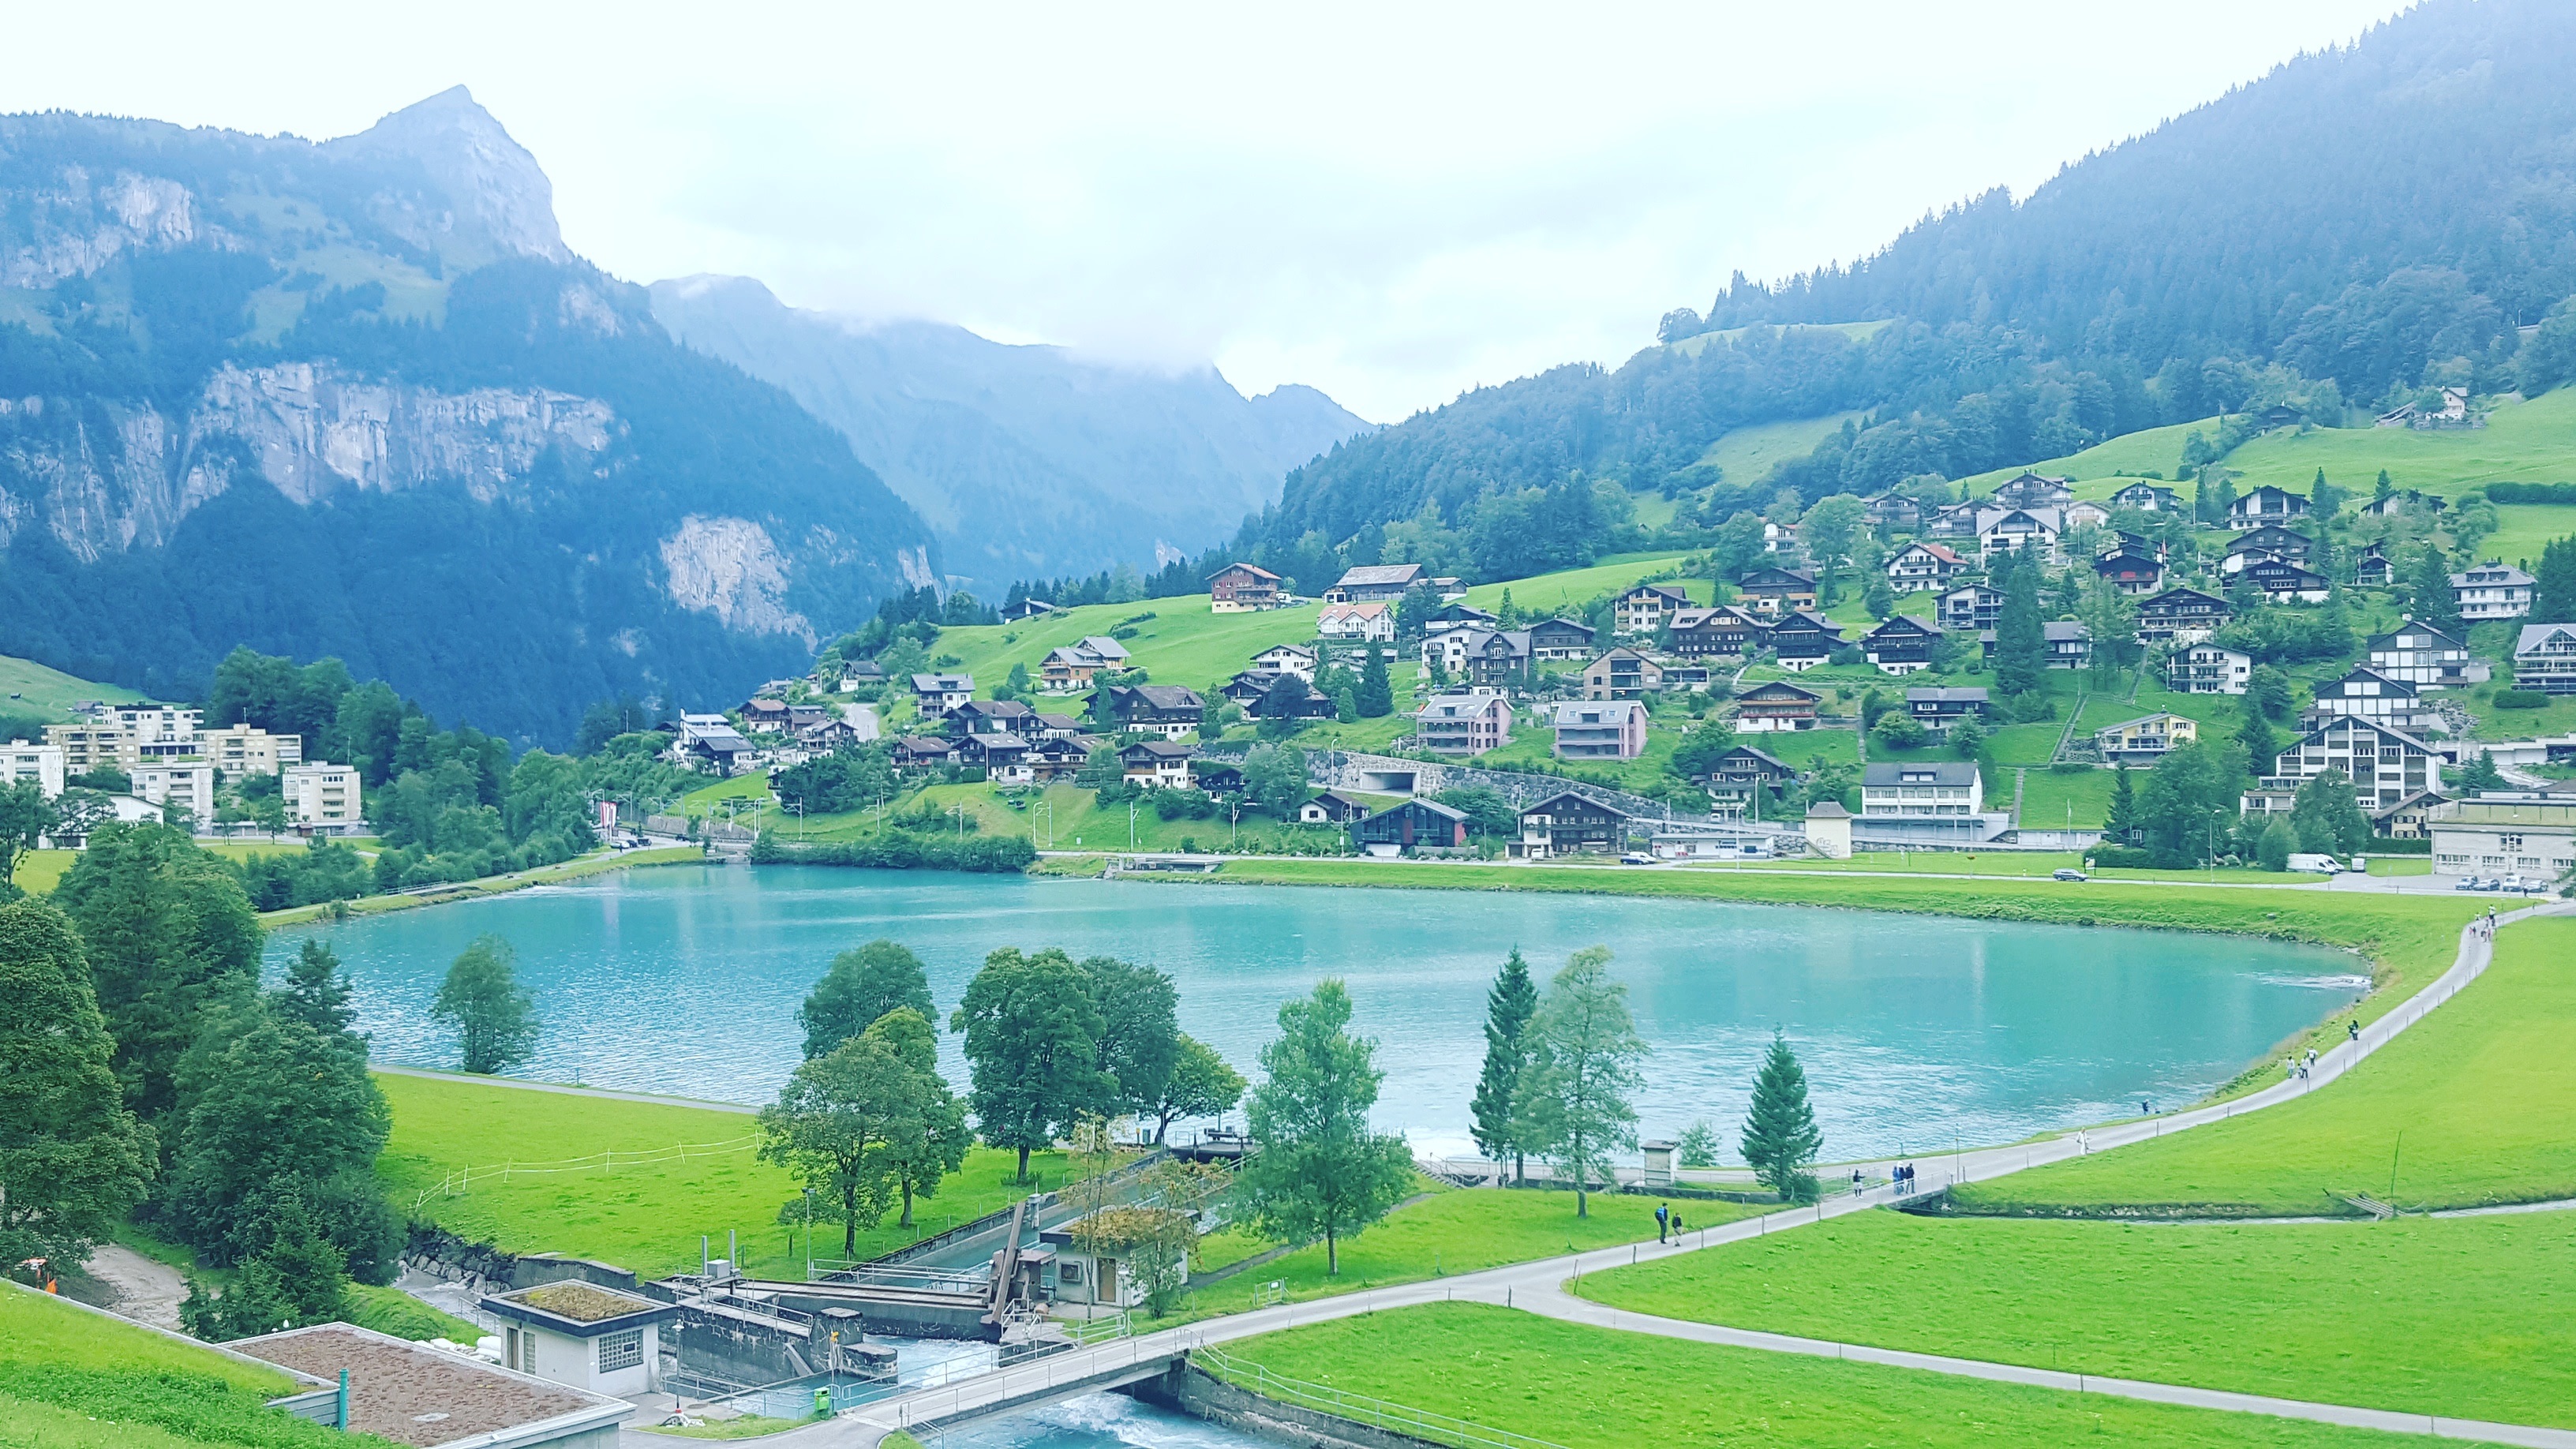
mountain, lake, valley, mountain range, fjord, reservoir, alps, aerial photography, mountain pass, geographical feature, mountainous landforms